John Dauth

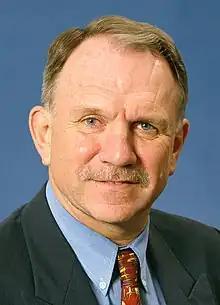

John Cecil Dauth, (born 9 April 1947) is an Australian public servant and diplomat. He was the Australian High Commissioner to the United Kingdom from 2008 to 2013.